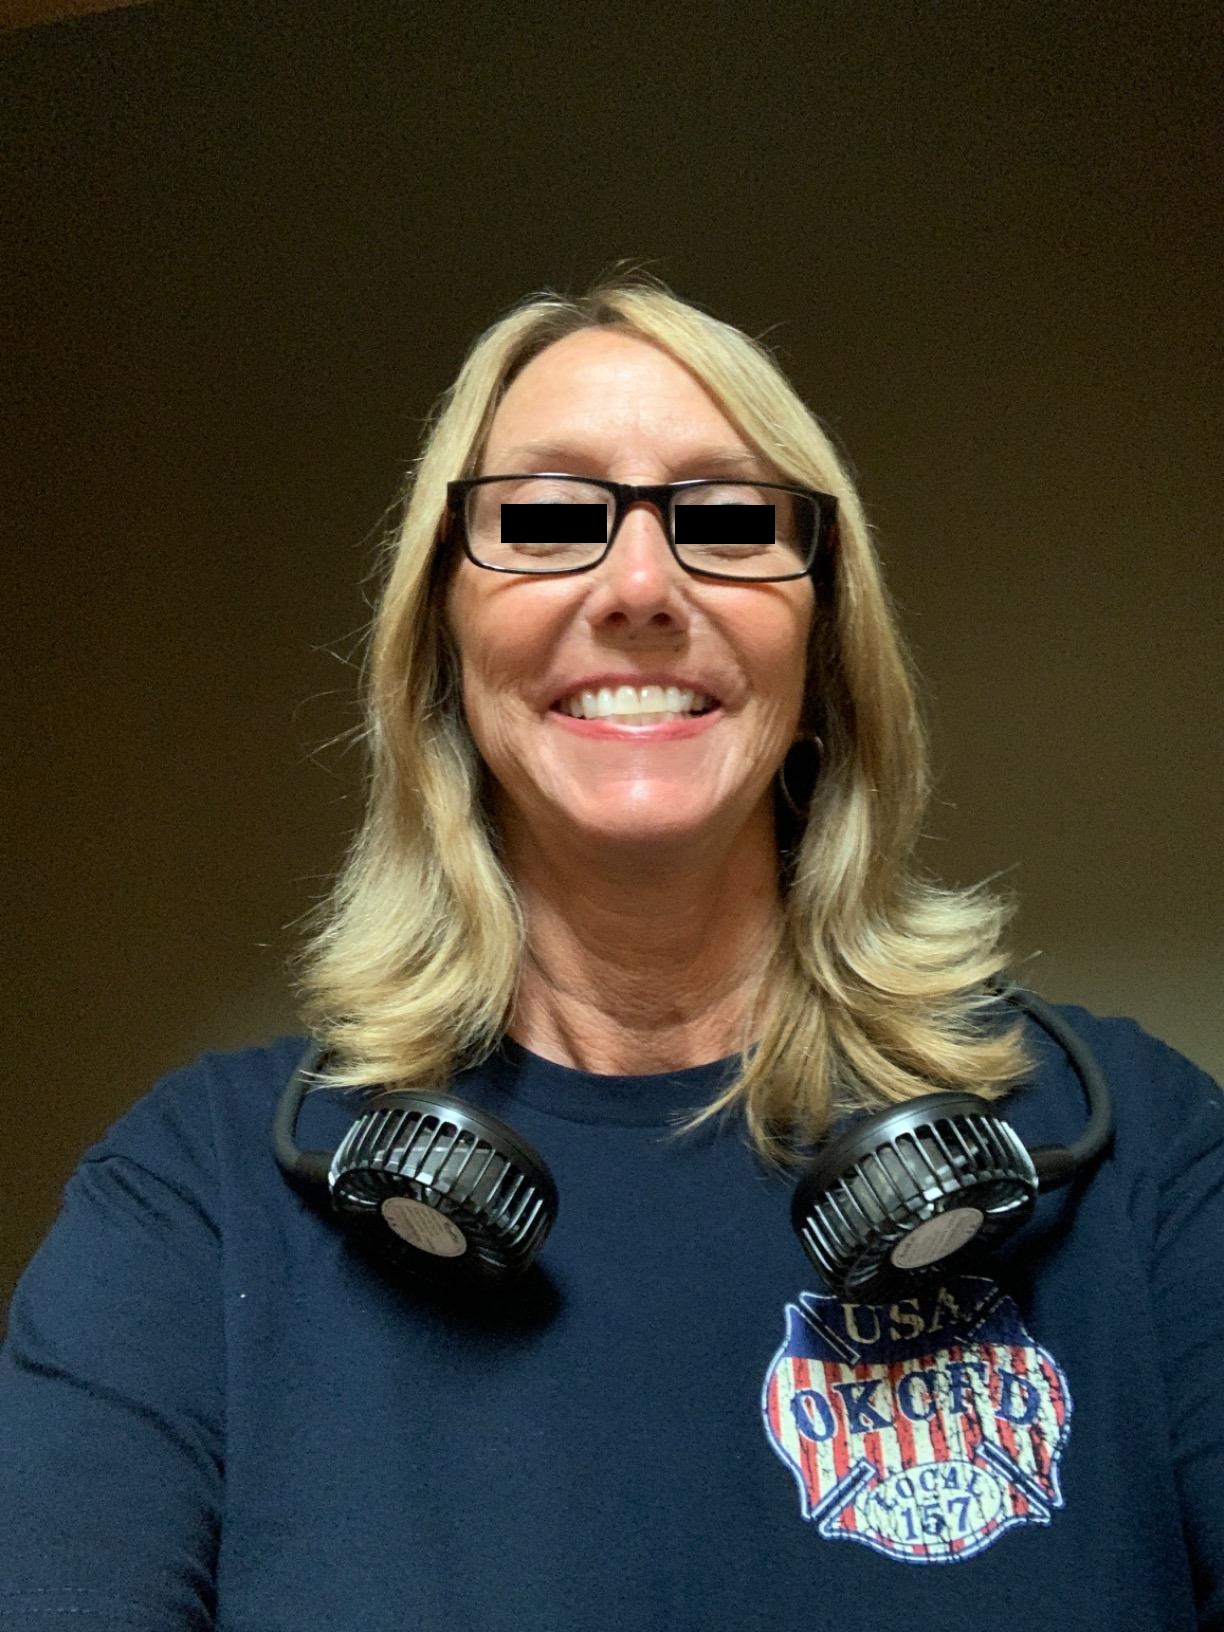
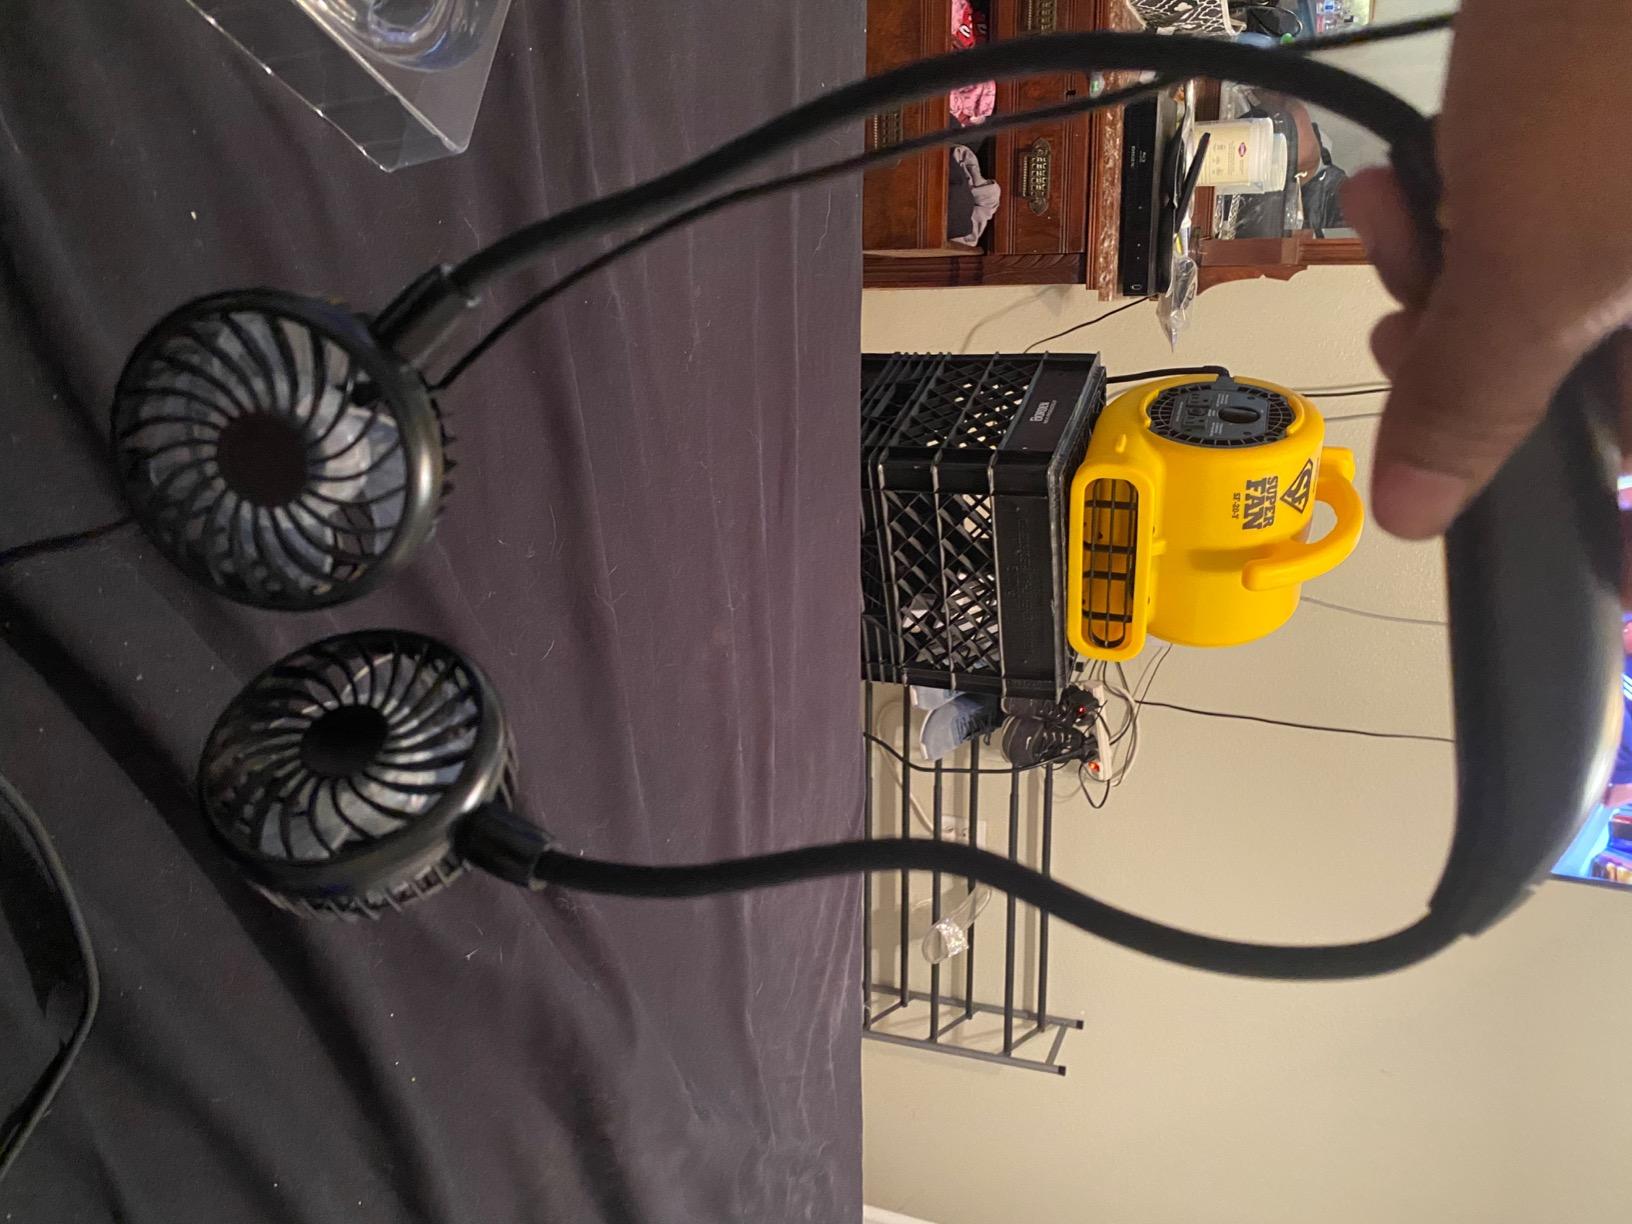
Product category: fan
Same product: yes